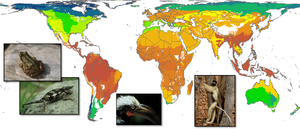
La biodiversité désigne la variété des formes de vie sur la Terre. Ce terme composé du préfixe bio et du mot « diversité ». Elle s'apprécie en considérant la diversité des écosystèmes, des espèces et des gènes dans l'espace et dans le temps, ainsi que les interactions au sein de ces niveaux d'organisation et entre eux. Lorsque la science cherche à évaluer la biodiversité, d'un lieu particulier, les différents éléments des listes d'espèces, écosystèmes ou gènes sont pondérés en fonction de leur rareté.